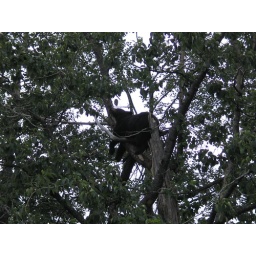
Black bear lounging in a tree